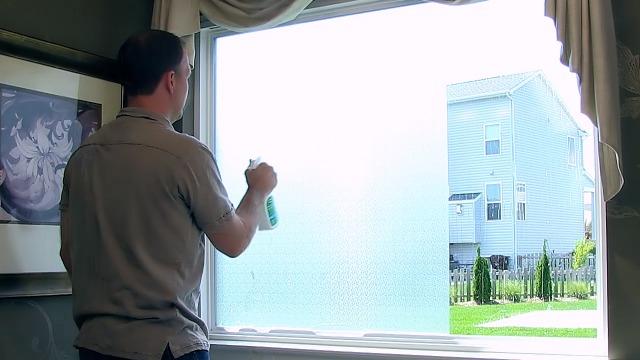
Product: Gila PFW486 Privacy Frosted Film-48 x6.5' Window Film, 48" x 6.5', White
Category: Home & Kitchen | Home Décor | Window Treatments | Window Stickers & Films | Window Films
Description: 24-HOUR PRIVACY: Frosted glass texture conceals to keep out prying eyes without blocking sunlight.
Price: $9.99